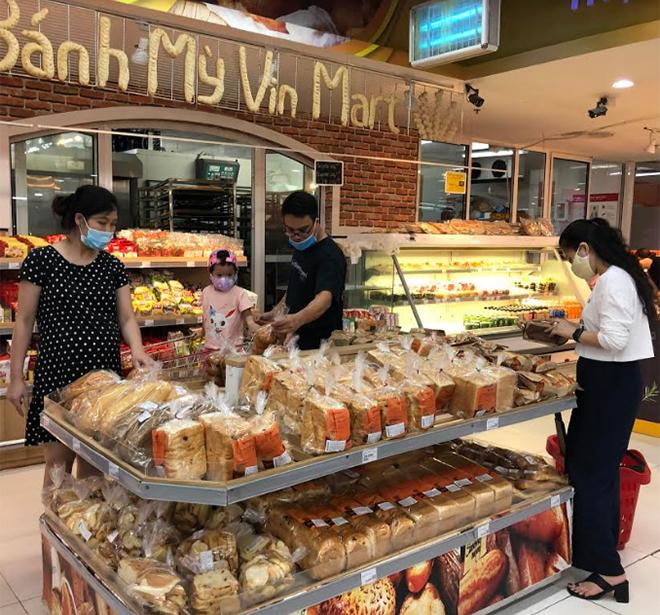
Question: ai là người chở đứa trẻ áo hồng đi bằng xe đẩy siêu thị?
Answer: người đàn ông mặc áo đen